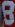
Number: 8